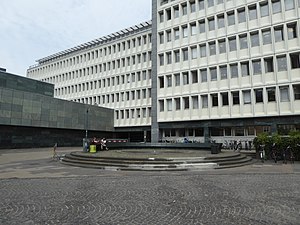
Nina Bangs Plads / Historie og bebyggelse
Springvand ved Egmonts bygninger.
Nina Bangs Plads er en plads i Indre By i København. Pladsen fungerer som en del af Pilestræde, der er ført over den i en brolagt S-kurve. Pladsen blev til i begyndelsen af 1970'erne i forbindelse med en omlægning af gaden og udvidelser af Gutenberghus, nu Egmonts kompleks på nordøstsiden. Pladsen blev navngivet i 1990 efter Nina Bang, der var Danmarks første kvindelige minister fra 1924 til 1926.